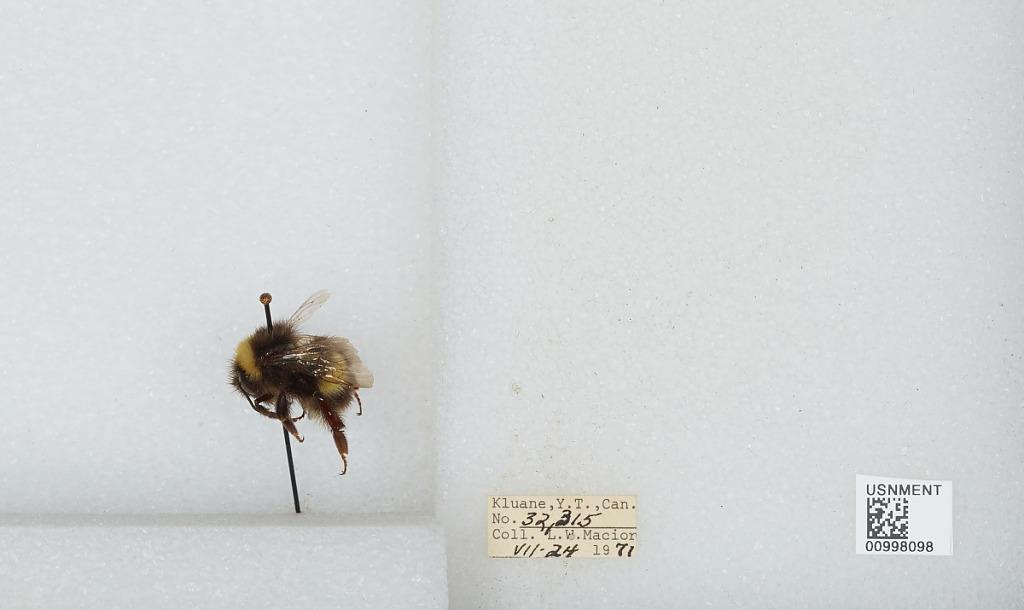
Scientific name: Bombus (Bombus) lucorum (Linnaeus)
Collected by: L. Macior
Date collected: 1971-7-24
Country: Canada
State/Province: Yukon Territory
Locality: Kluane
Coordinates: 60.75, -139.5